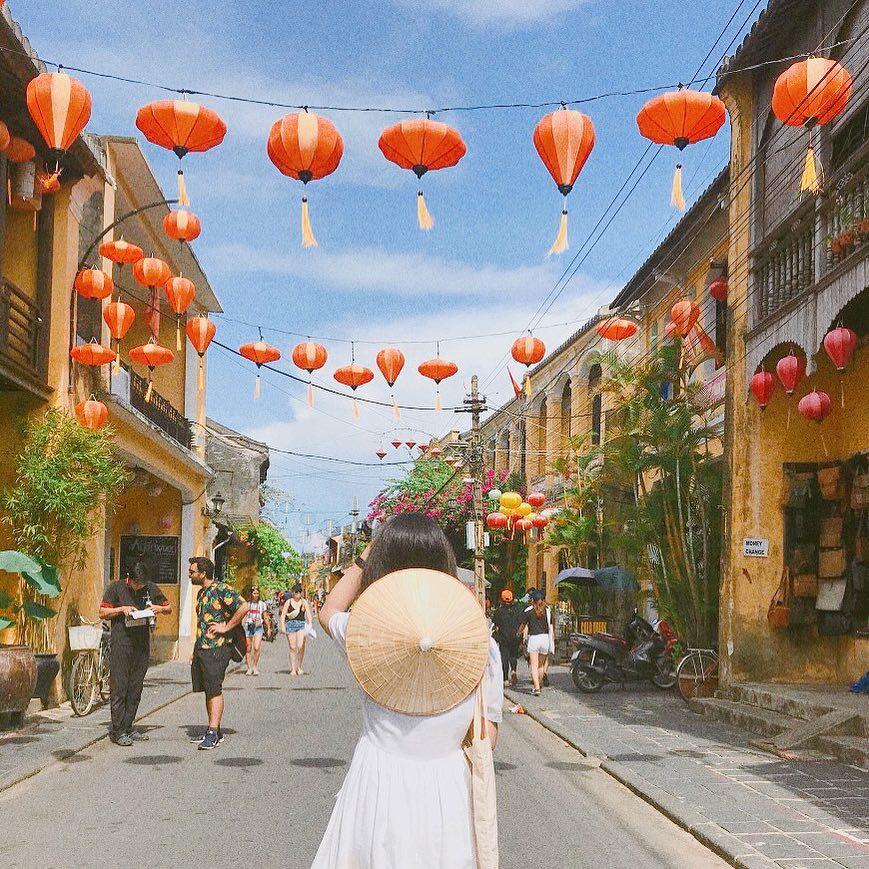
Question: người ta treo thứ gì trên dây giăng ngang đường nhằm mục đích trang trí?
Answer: họ treo những cái đèn lồng màu đỏ